Babatunde Wusu

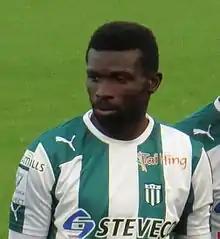
Babatunde Wusu in 2015.

Babatunde Enitan Wusu (born April 4, 1984 in Lagos, Nigeria) is a former football striker from Nigeria who ended his career in KTP.